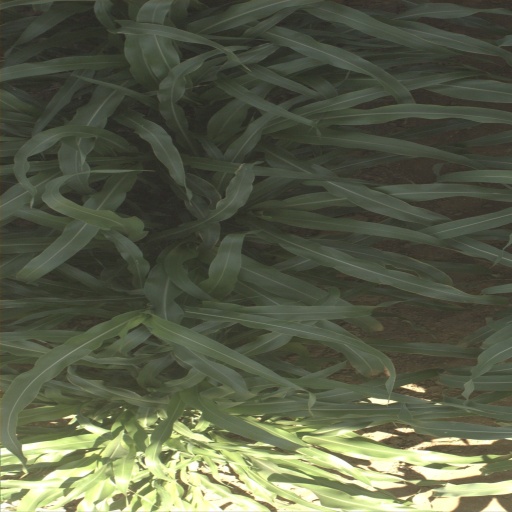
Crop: sorghum